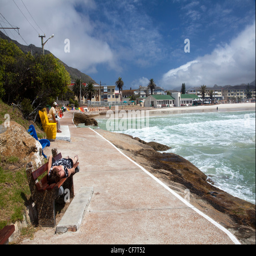
a city with walkway along a city